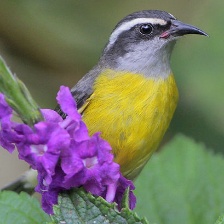
Species: BANANAQUIT
Scientific name: COEREBA FLAVEOLA